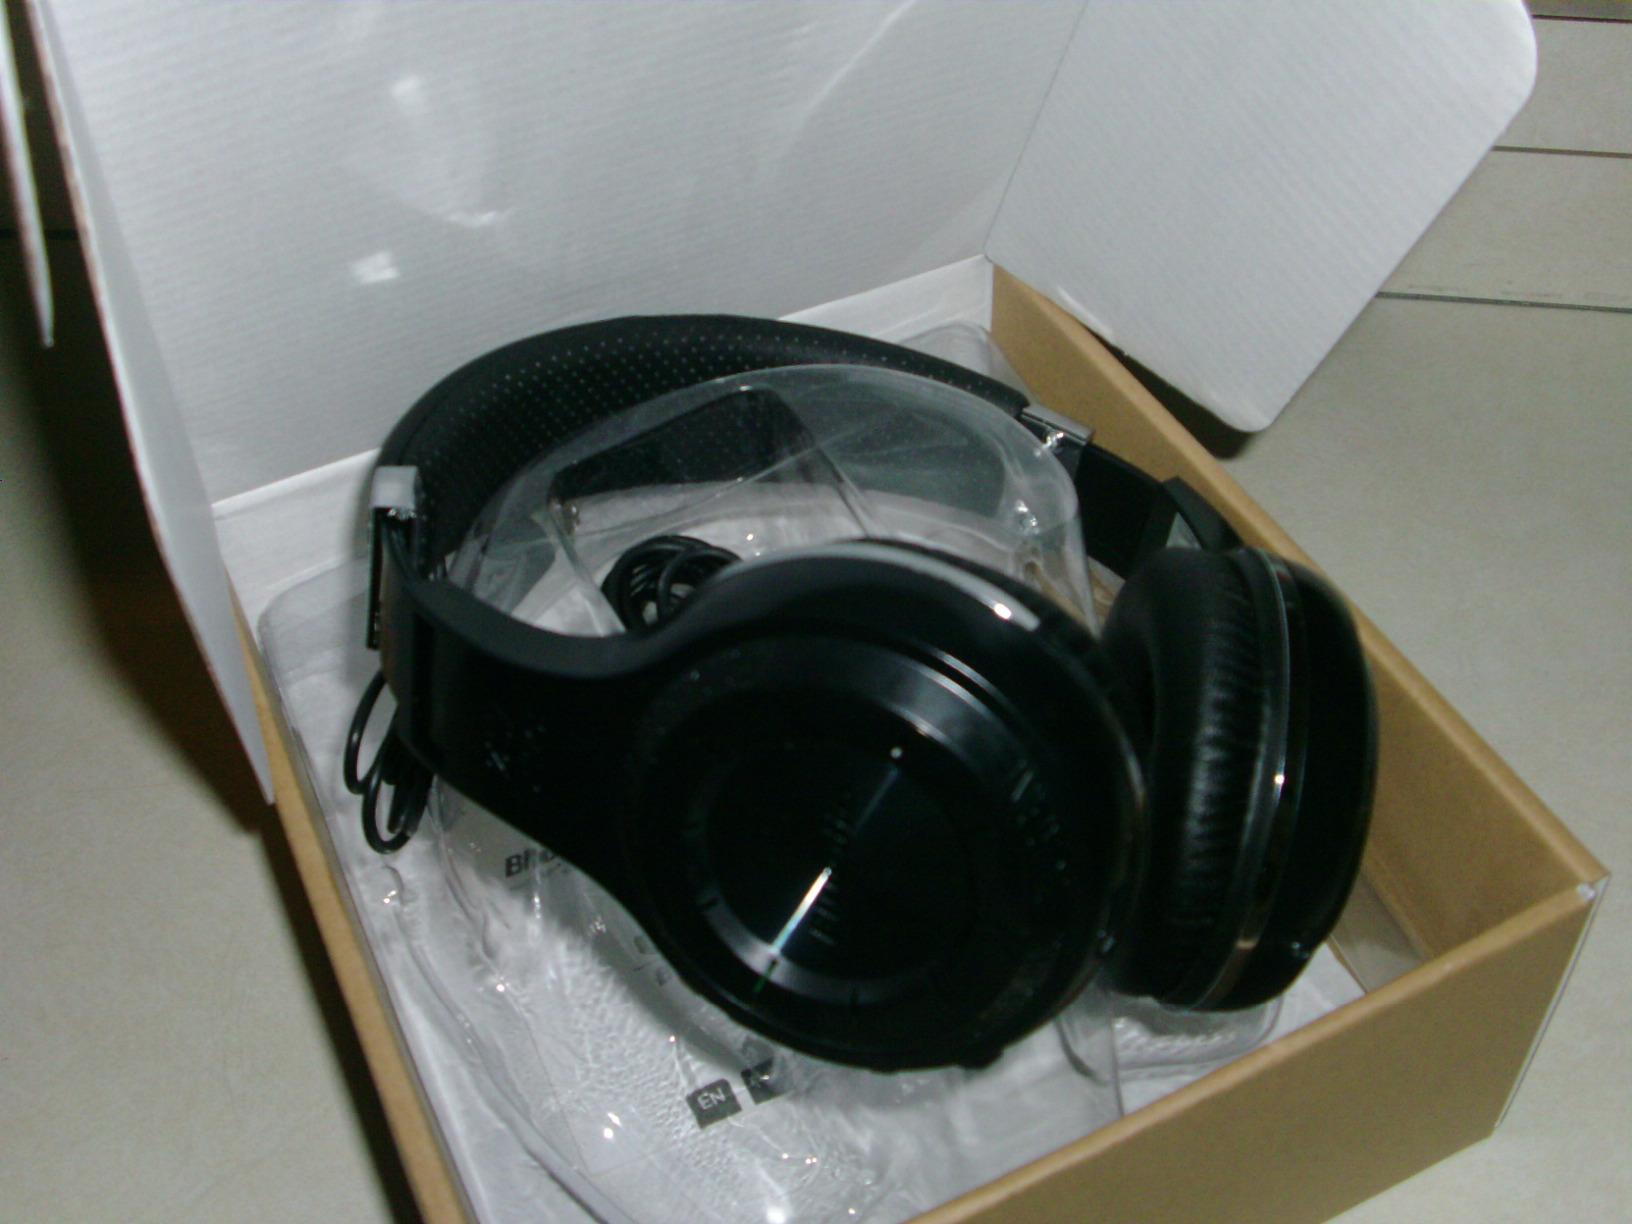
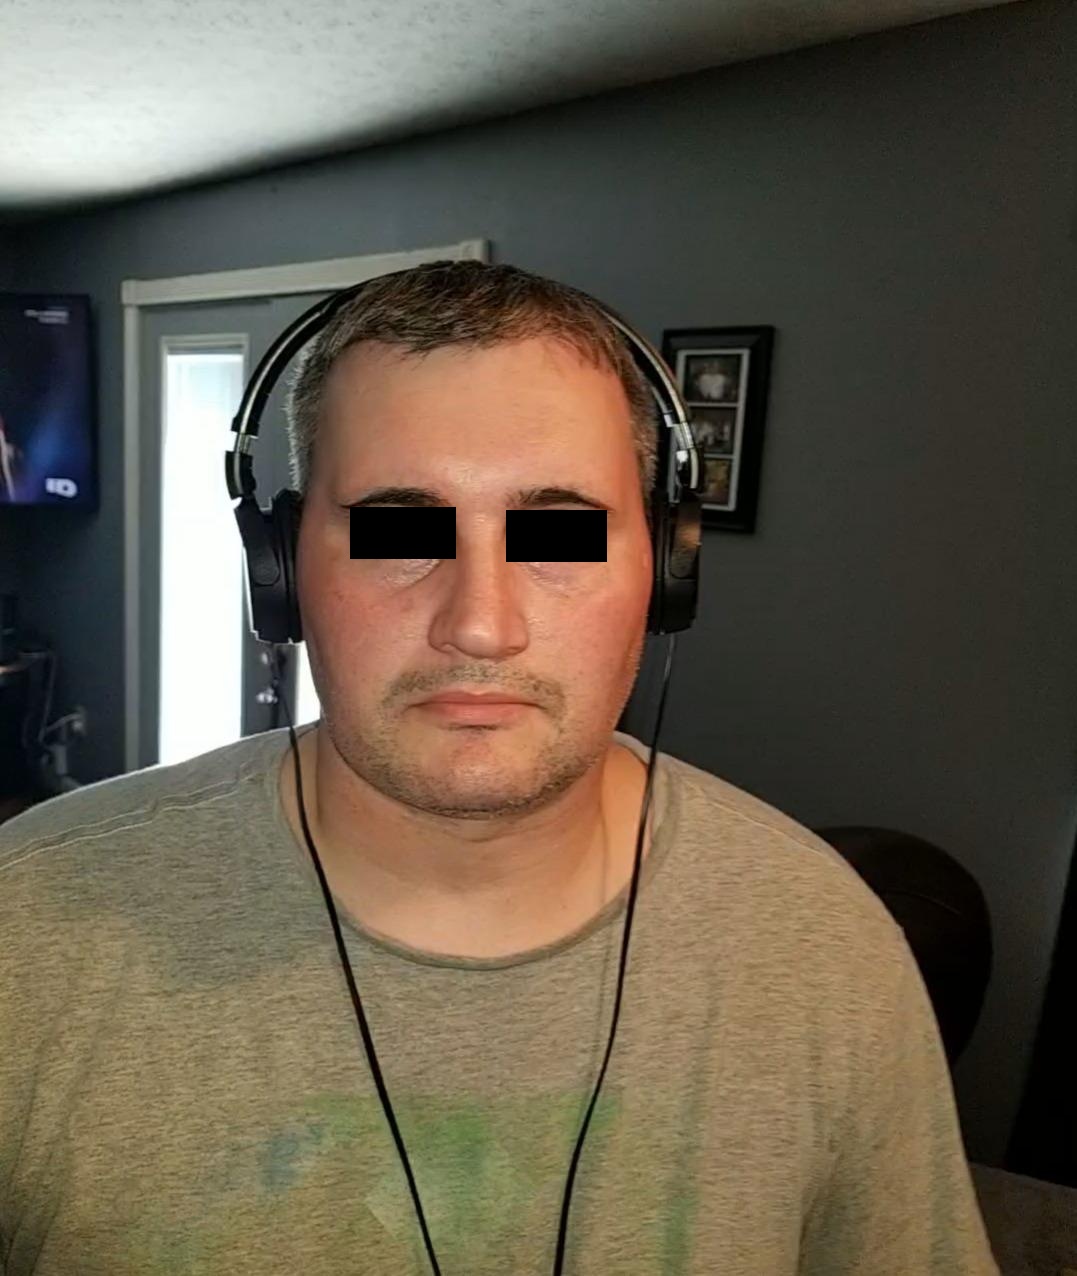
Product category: headphones
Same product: no